OLPC XO

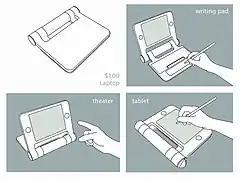
OLPC XO-1 original design proposal

The first early prototype was unveiled by the project's founder Nicholas Negroponte and then-United Nations Secretary-General Kofi Annan on November 16, 2005, at the World Summit on the Information Society (WSIS) in Tunis, Tunisia. The device shown was a rough prototype using a standard development board. Negroponte estimated that the screen alone required three more months of development. The first working prototype was demonstrated at the project's Country Task Force Meeting on May 23, 2006.